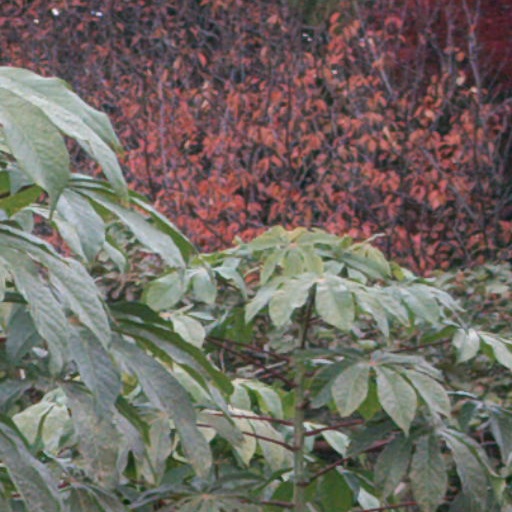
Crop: cassava